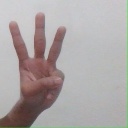
अक्षर: व